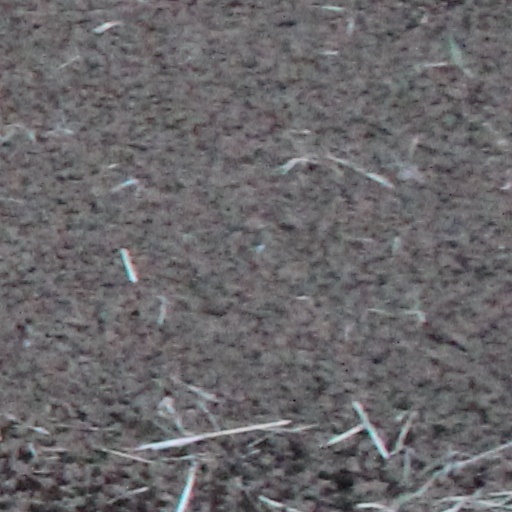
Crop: wheat